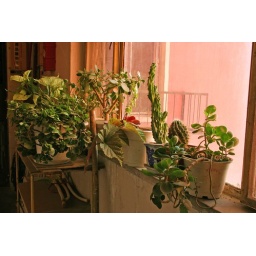
Really nice light and the red wall in the background made these plants look pretty good.